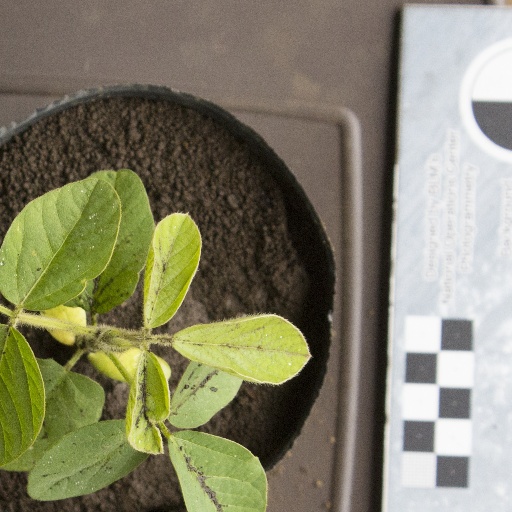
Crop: soybean